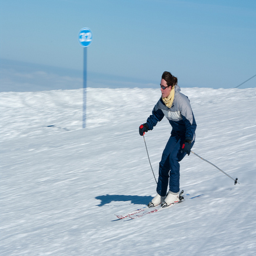
A person on some skis in the snow.
A woman skiing on a snowy slope on skis.
The woman is skiing down the snowy hill.
A woman is skiing down the slope of a mountain.
A woman is skiing down a snowy hill.